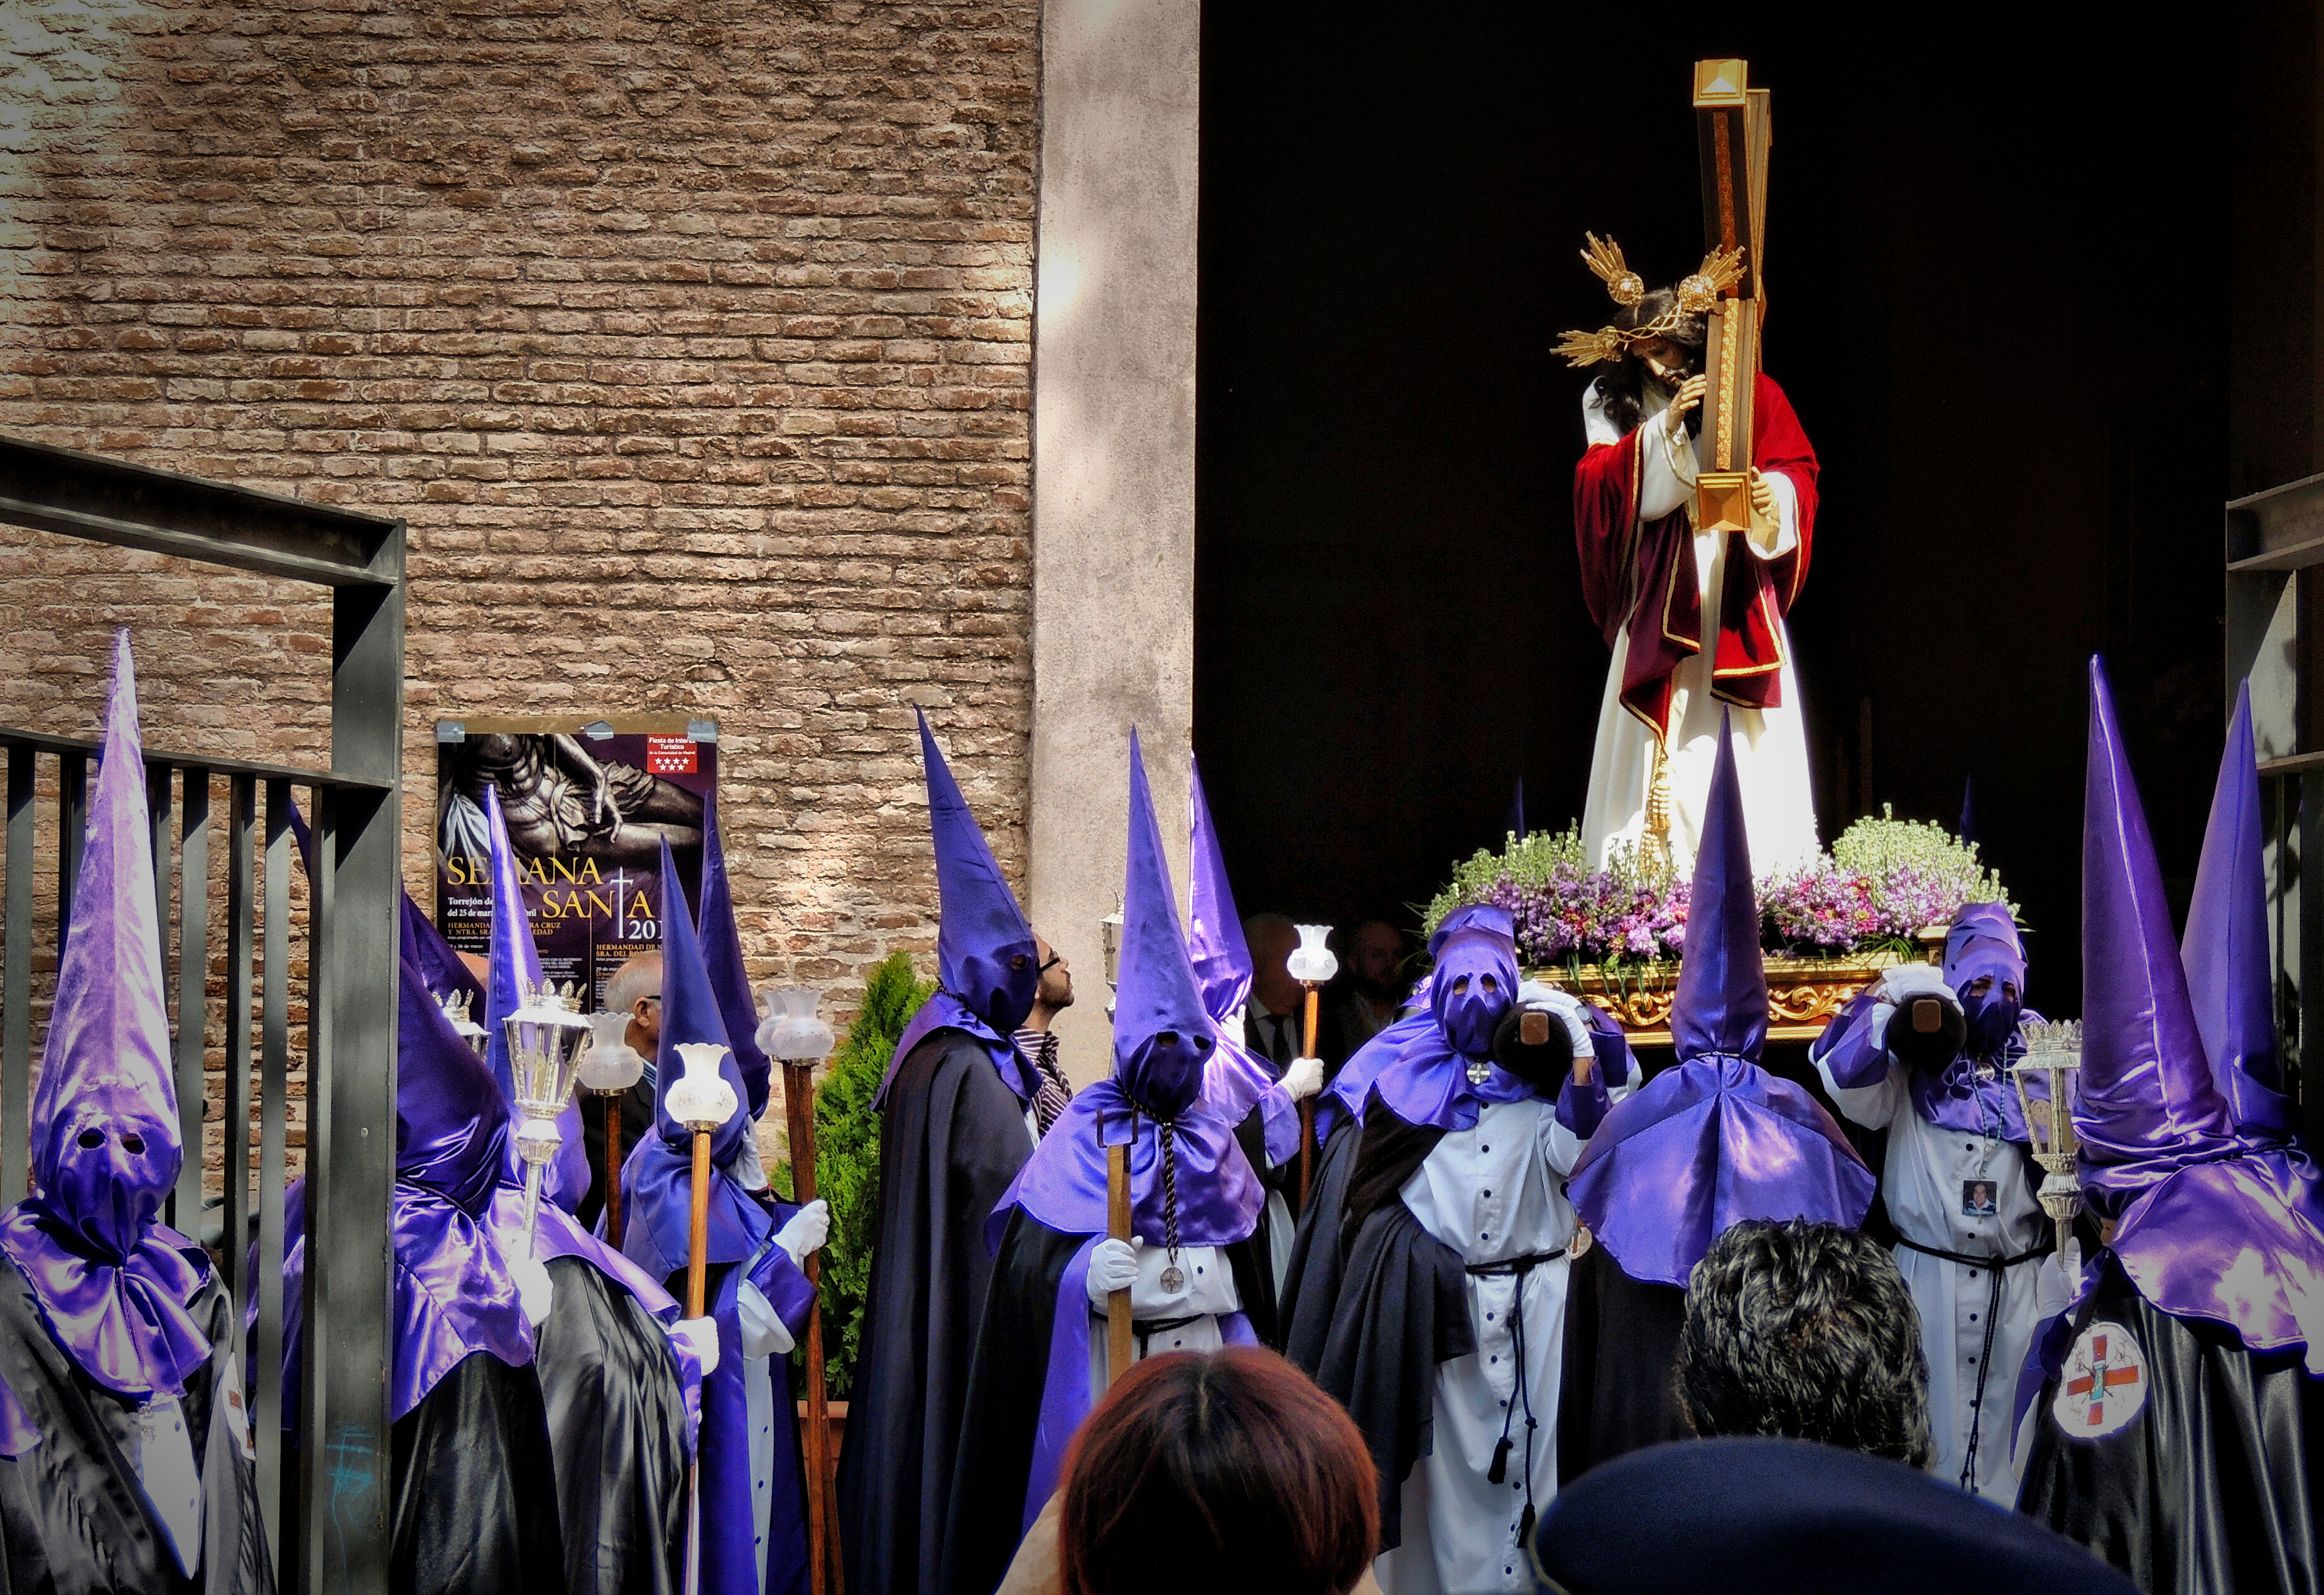
festival, musical theatre